Notch Peak

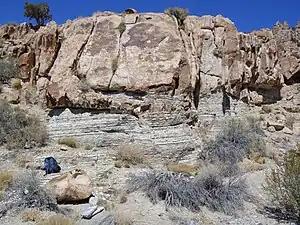
An intrusion (Notch Peak monzonite) inter-fingers (partly as a dike) with highly metamorphosed host rock (Cambrian carbonate rocks). From the canyon below the notch, near Notch Peak.

This part of the House Range is chiefly made up of a passive margin sequence of Cambrian to Ordovician carbonate rocks. The top of the range is the type section for the aptly named Notch Peak Dolomite. At the base of the range is the pink/orange Notch Peak granite and monzonite, which is Jurassic in age (143 to 169 million years old). Around Notch Peak, especially from the west side (Tule Valley side), white Lake Bonneville fossiliferous marls occur.